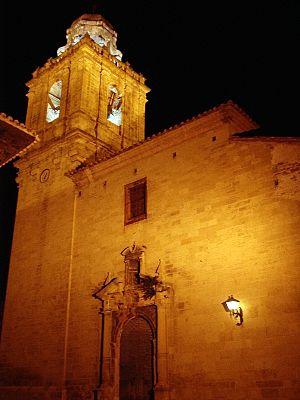
Mirambel est une commune d’Espagne, dans la Comarque du Maestrazgo, province de Teruel, communauté autonome d'Aragon.